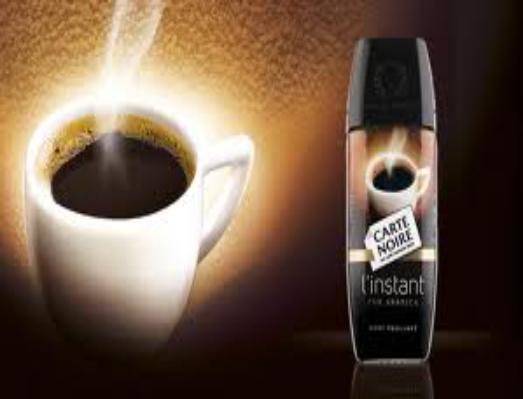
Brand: Carte Noire
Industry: Food